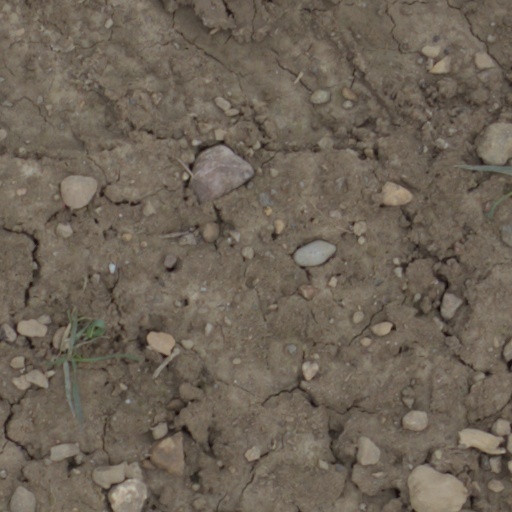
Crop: wheat